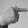
ASL letter: T